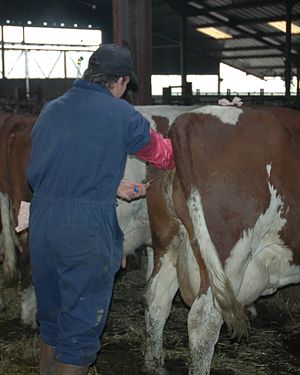
Kunstig befrugtning
Kunstig befrugtning af en malkeko.
Kunstig befrugtning dækker over enhver form for befrugtning, der ikke foregår ved samleje. Konkret betegner kunstig befrugtning den lægelige behandling og diagnostik, der baserer sig på eller kombineres med udtagning af menneskelige æg og/eller instrumentelt assisteret befrugtning med sædceller. Man skelner mellem in vitro-fertilisering, hvor befrugtningen finder sted udenfor kvindens krop, og insemination, hvor sæden sprøjtes op i kvindens livmoder.